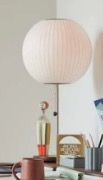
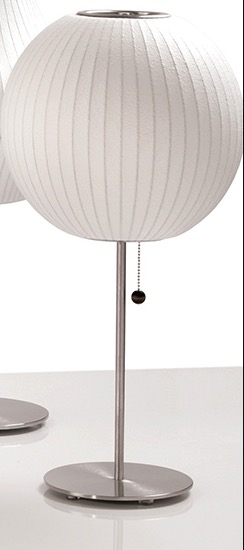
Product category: misc
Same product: yes